Fairphone 5

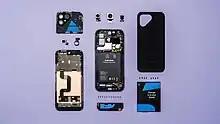
Teardown of Fairphone 5, showing internal components of the phone

Fairphone 5 is a smartphone designed and marketed by Fairphone, following its Fairphone 4. Announced on 30 August 2023, the Fairphone 5 has been shipping since 14 September 2023. As of August 2023, the company was focused on Western Europe with no planned expansions into the United States.